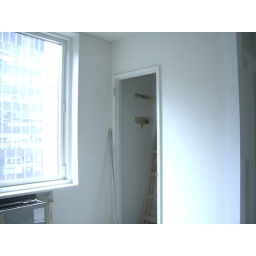
6/1/08 - master bedroom closet door in original position